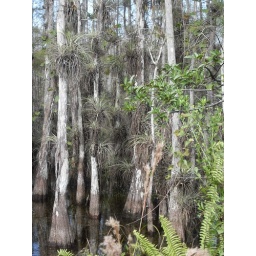
cypress trees on a back road in the everglades...lots of bromeliads hanging on the trunks